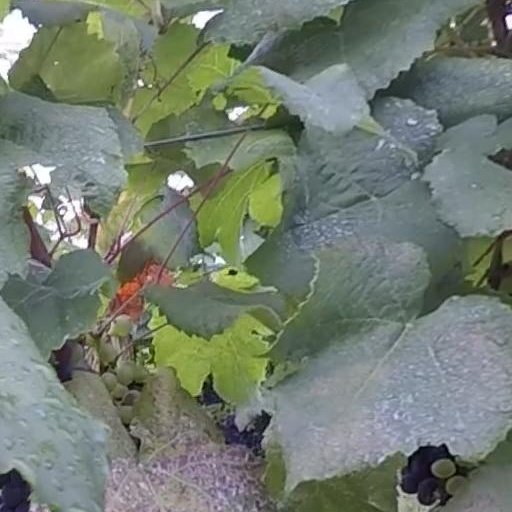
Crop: grape